Lytro

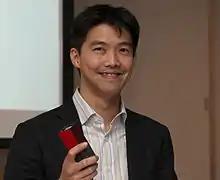
Ren Ng, Lytro original CEO and founder, holding a Lytro camera.

While he was a researcher at Stanford, Ren Ng was photographing a friend's daughter and noticed, "it was incredibly difficult to focus the image properly and capture her fleeting smile in just the right way". After completing his Ph.D, Ng decided to use his experience in light field research to "start a company that would produce light-field cameras that everyone could enjoy." The company was originally named Refocus Imaging, before launching as Lytro.